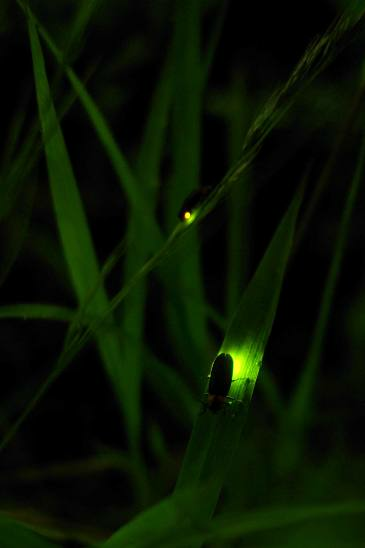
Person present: No